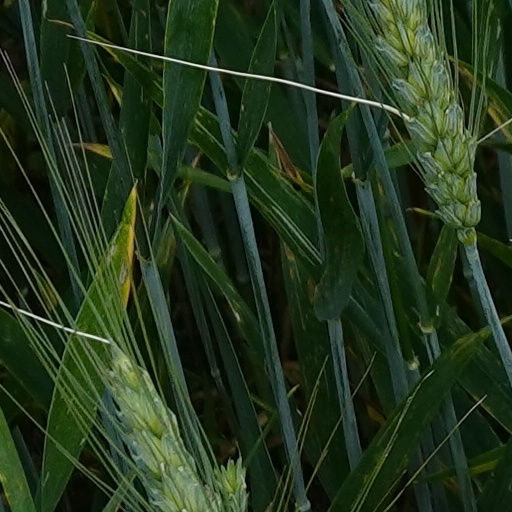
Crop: wheat